Cruiser

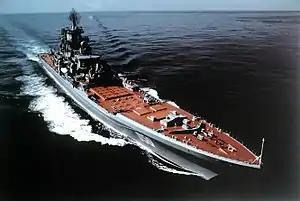
Heavy nuclear cruiser "Frunze" of Project 11442 – visible vertical missile launchers

In the years since the launch of in 1981, the class has received a number of upgrades that have dramatically improved its members' capabilities for anti-submarine and land attack (using the Tomahawk missile). Like their Soviet counterparts, the modern "Ticonderoga"s can also be used as the basis for an entire battle group. Their cruiser designation was almost certainly deserved when first built, as their sensors and combat management systems enable them to act as flagships for a surface warship flotilla if no carrier is present, but newer ships rated as destroyers and also equipped with Aegis approach them very closely in capability, and once more blur the line between the two classes.